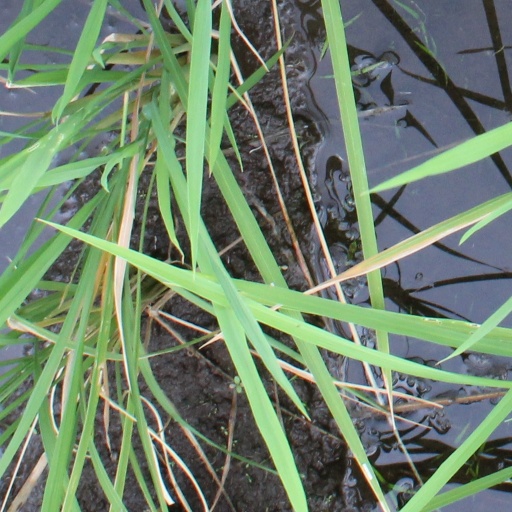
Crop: rice